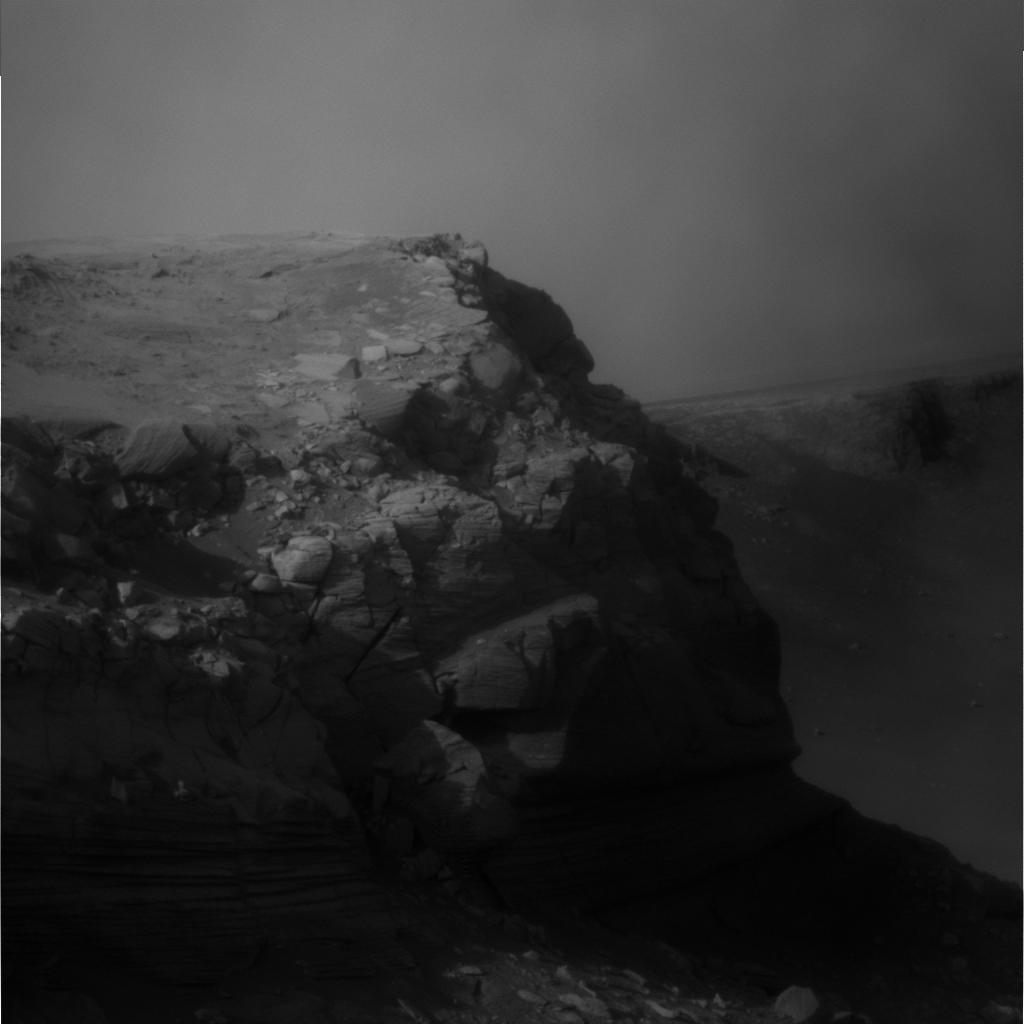
Surface features visible: Rock Outcrops, Rocks (Misc), Rock (Linear Features), Soil, Distant Vista, Sky